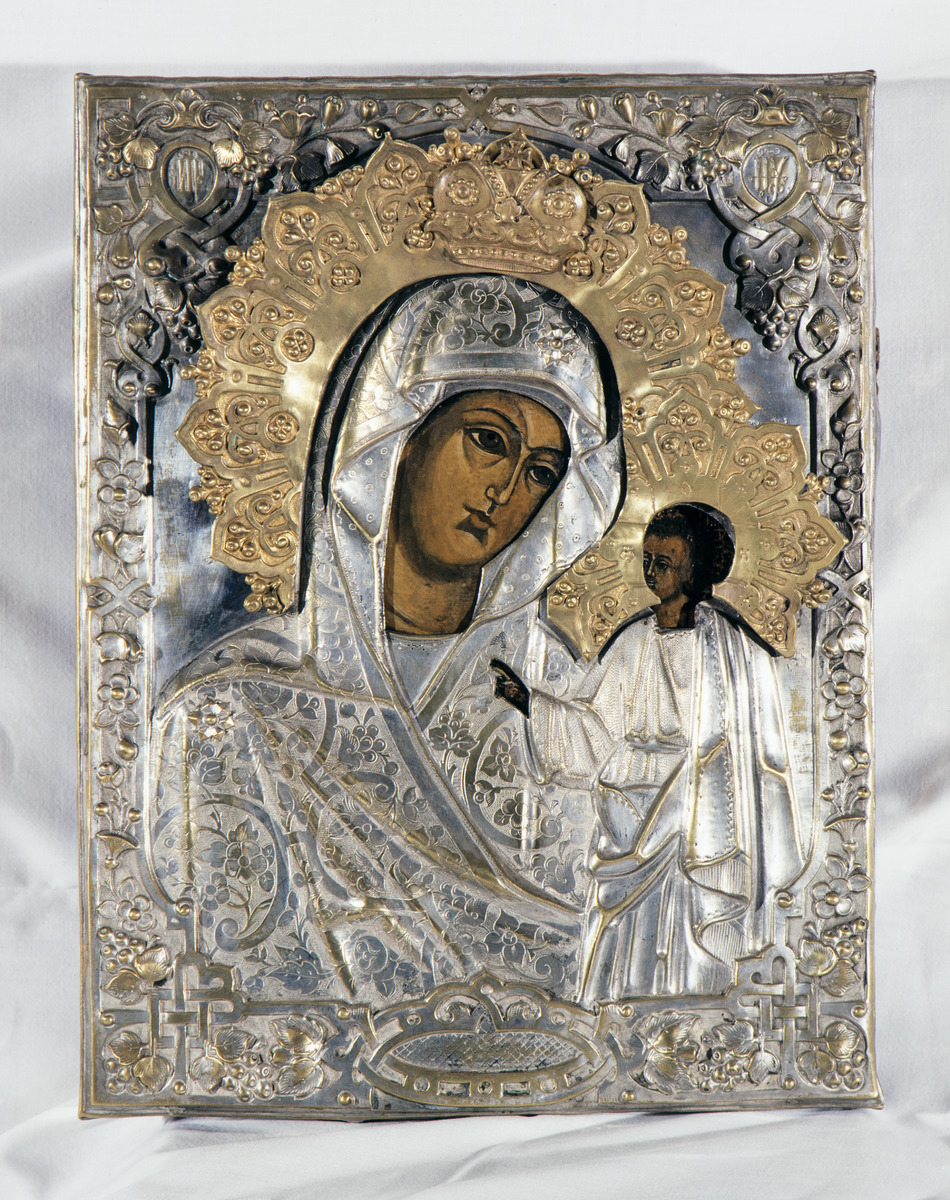
Vanhaa venäläistä ikonitaidetta entisen ikonikauppiaan Harri Willamon yksityiskokoelmasta.
Old Russian icons from the private collection of Harri Willamo, a former Finnish icon dealer.
sisällön kuvaus: Tämä venäläinen Kaplunovskaja-Kazanskaja-versio legendaarisesta Jumalanäidin ikonista on 1800-luvun puolivälin tienoilta. Ikoni on entisen ikonikauppiaan Harri Willamon yksityiskokoelmasta. content description: This Russian Kaplunovskaja-Kazanskaja version of the legendary icon of the Mother of God originates from the mid-19th century. The icon is from the private collection of Harri Willamo, a former Finnish icon dealer.
Kuvaaja: Konstig, Seppo, kuvaaja
Vuosi: 1800
Paikka: , Suomi, Suomi
Aiheet: venäläinen; ikonit; ikonitaide; kristillinen taide; antiikkiesineet; yksityiskokoelmat; uskonnollinen taide; Raamatun henkilöt; Russian; icons; Christian art; antiques; private collections; religious art; biblical figures